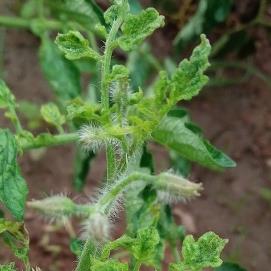
Crop: Tomato
Condition: virosis-d